Mariusz Maszkiewicz

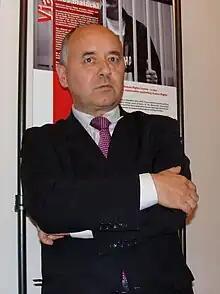
Mariusz Maszkiewicz (2012)

Mariusz Maszkiewicz (born May 31, 1959 in Iława) is a Polish diplomat; ambassador to Belarus (1998–2002) and Georgia (2016–2024).